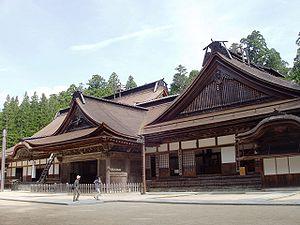
Le Kongōbu-ji est le temple principal du bouddhisme Kōyasan Shingon-shū shingon, situé sur le mont Kōya, préfecture de Wakayama au Japon.